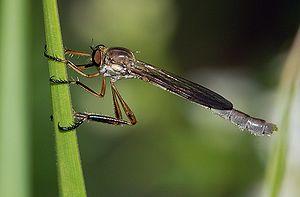
Les Leptogastrinae, ou Leptogastrinés, sont une des sous-familles d'insectes diptères prédateurs de la famille des Asilidae.